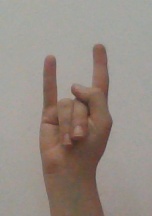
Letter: la